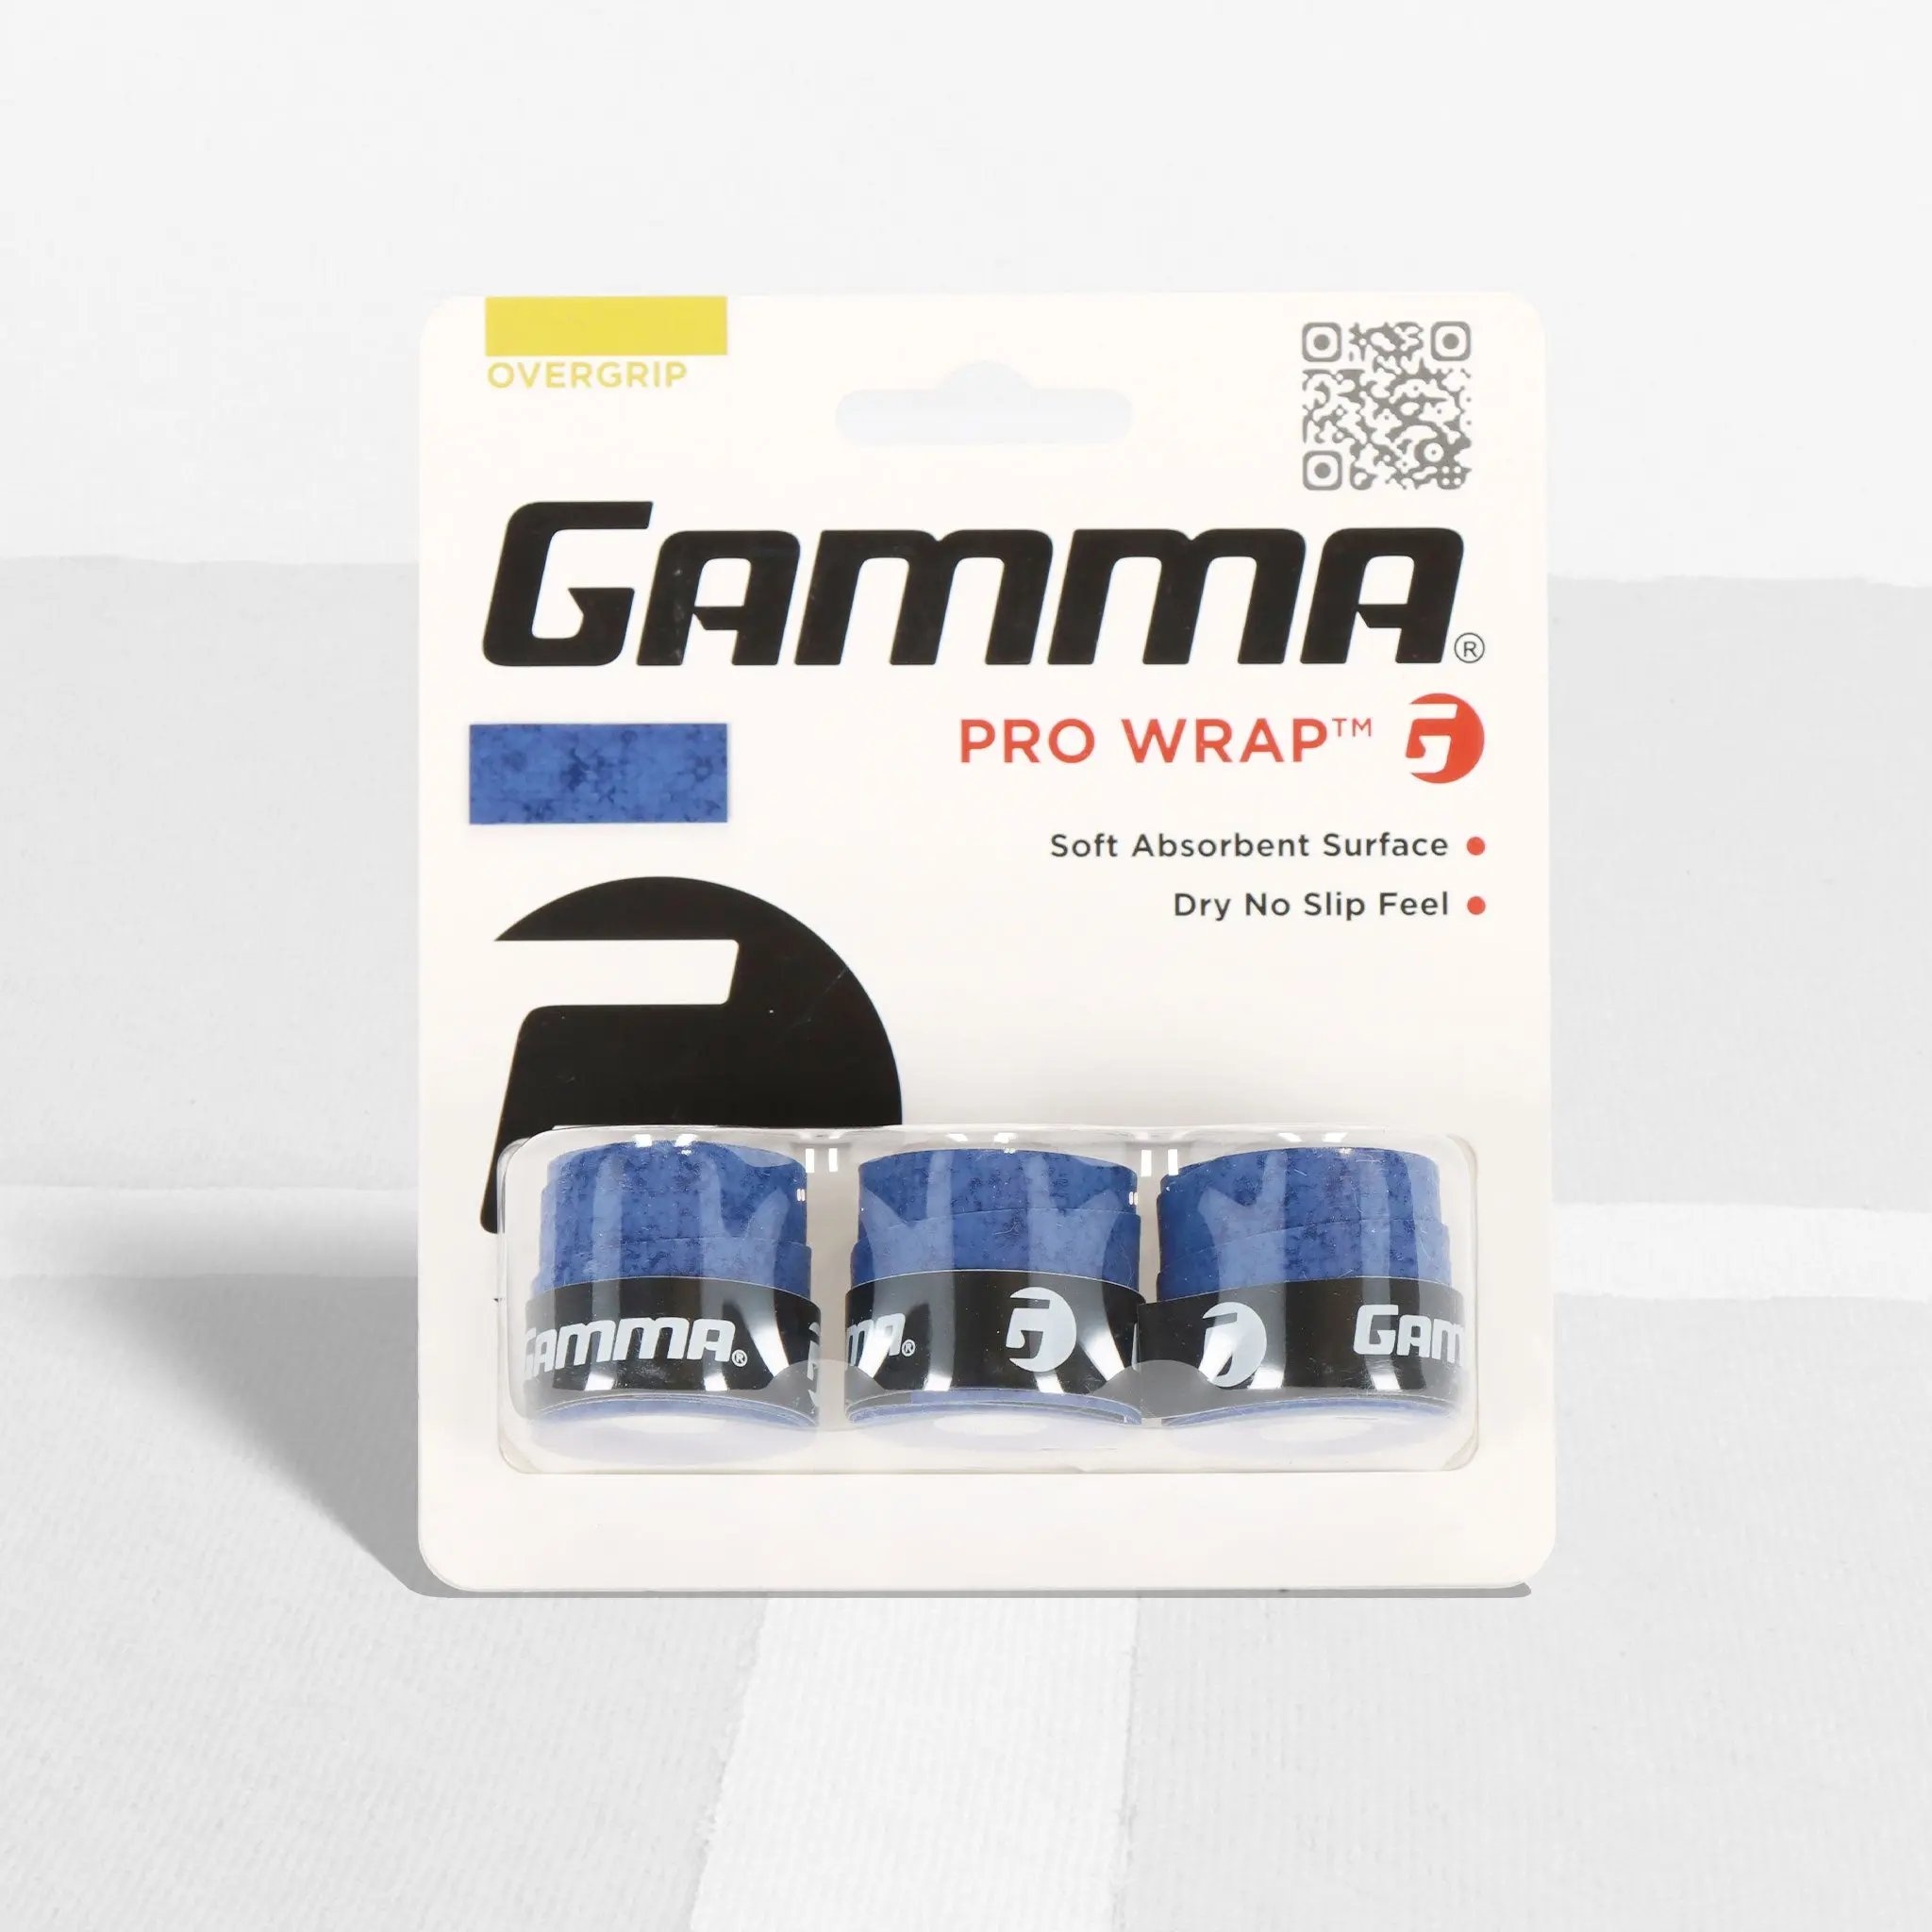
GAMMA Pro Wrap Overgrip
Gamma Pro Wrap
Brand: Gamma Sports
Category: Sporting Goods > Athletics > Tennis > Tennis Racket Accessories > Tennis Racket Grips & Tape > Tennis Racket Overgrips